Redmond Cunningham

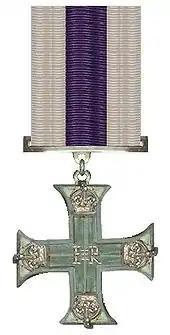
Military Cross

After a furtive sojourn to some London pubs with a close friend on the night of 5 June, Cunningham landed in Normandy the next morning as part of the first attack wave. Seasick, cold, and nursing a hangover, Cunningham landed at 07:00 on 'Queen Red' beach, the code name for Ouistreham, with the rest of his unit. Almost immediately seeing his good friend Geofferey Desanges fall, Cunningham threw himself and his tank into battle. His tank was hit within minutes of landing by heavy German mortar fire. He went on to fight in three further tanks that morning before reorganising the unit and clearing the mined beach. Army dispatches record Cunningham removing mines under heavy fire with his hands. With the mines cleared, he then led his men to the German defences and captured some 90 German soldiers. His quick thinking and selfless actions on D-Day and 7 June, when he supervised the capture of the lock at Ouistreham, allowed the infantry from the 2nd Battalion of the Royal Ulster Rifles to push inland. His bravery on D-Day and D-Day+1 was recognised with the Military Cross award.